Santa Sofia, Capri

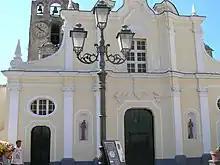
Chiesa di Santa Sofia

Santa Sofia is a Catholic church in the piazza of Anacapri, on the island of Capri, Italy. It dates to 1596, when it replaced Chiesa di Santa Maria di Costantinopoli as the local parish church. Some of the building materials and fittings, such as the sacristy and oratorio, were originally in the Chiesa di San Carlo. The church chapels are dedicated to Sant'Antonio, Anacapri's patron saint, and the Madonna del Buon Consiglio. Architectural features include two bell towers and a baroque facade.